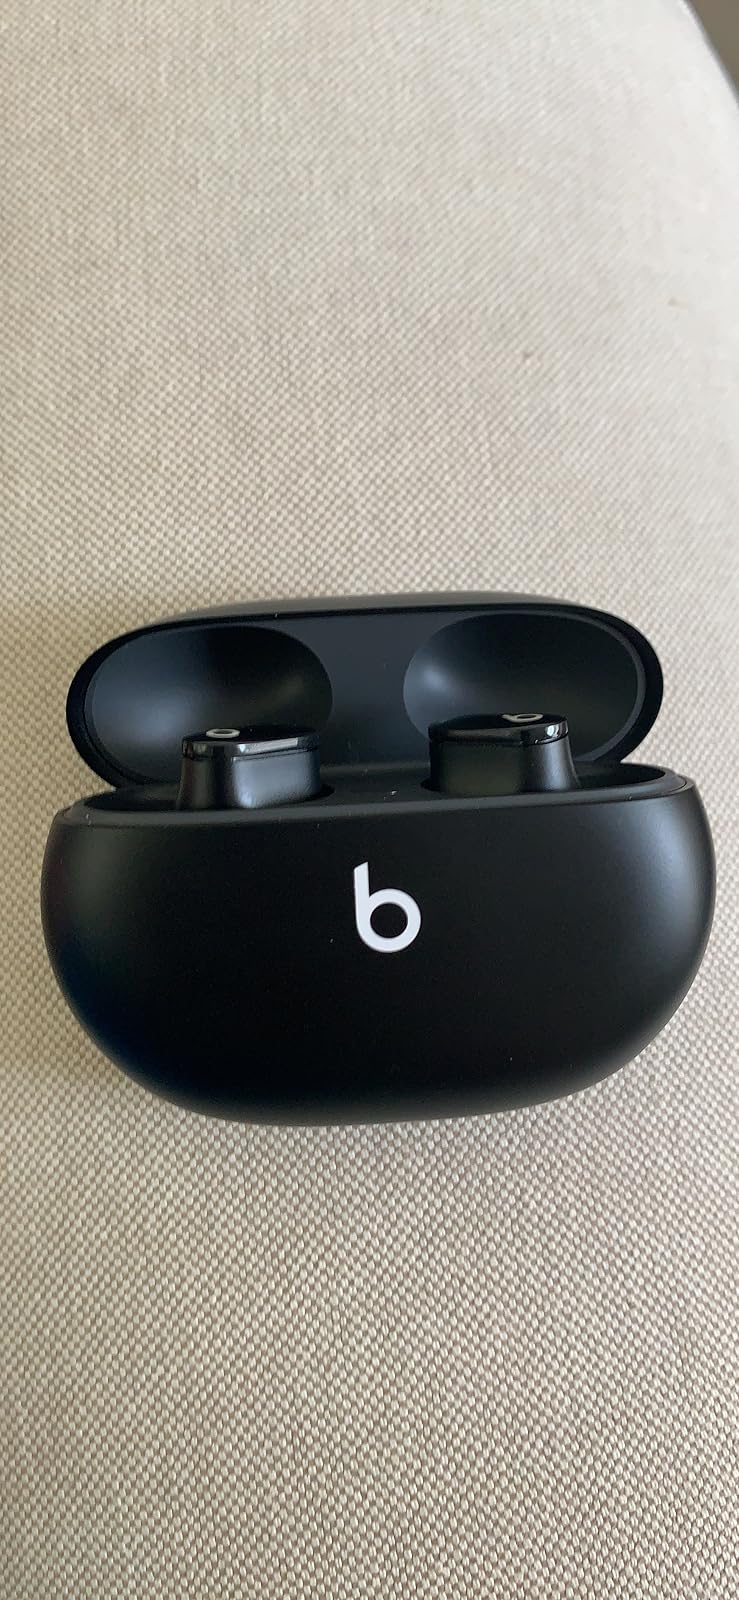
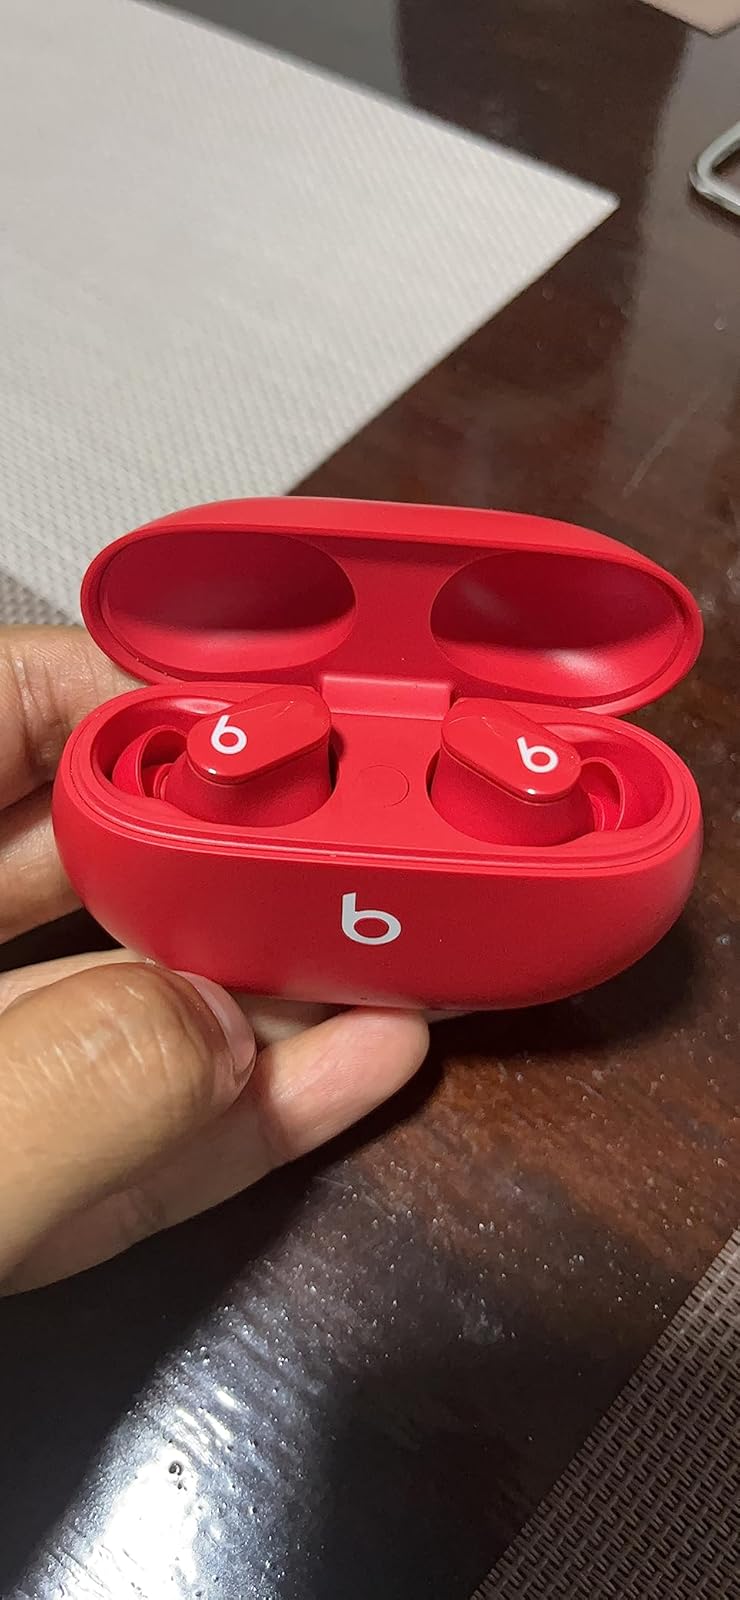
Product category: earbuds
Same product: no